Town Hall, Bulandshahr

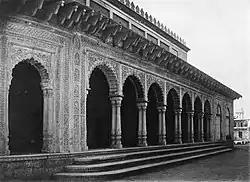
Town Hall Bulandshahr (19th century)

The Town Hall in Bulandshahr, India, was built by Muhammad Baquar Ali Khan at a cost of Rs. 30,000 in the late 19th century. The project was overseen by Frederic Growse, a British civil servant of the Indian Civil Service, who had been appointed collector of the region in 1878. It is situated in Moti Bagh, which was created as a public garden. The main approach was via the Garden Gate. It was built in 1883.